Brownsville, Brooklyn

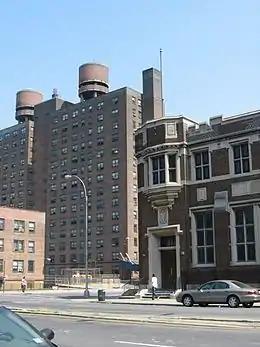

As of 2008, there were a total of 28,298 housing units in Brownsville. Brownsville is dominated by public housing developments of various types, mostly in a small area bounded by Powell Street and Rockaway, Livonia, and Sutter Avenues that is composed of multiple inward-facing developments located on six superblocks. The neighborhood contains the most densely concentrated area of public housing in the United States. NYCHA owns more housing units in Brownsville than in any other neighborhood, with about one-third of the housing stock (around 10,000 units) in its 18 Brownsville developments, comprising over 100 buildings within . In 2013, it was estimated that the housing developments alone contained nearly 21,000 people. Many of these buildings were built in the mid-20th-century and are deteriorating . Some of these NYCHA developments are in the process of being converted into RAD PACT Section 8 Developments, where, as part of a public-private partnership with NYCHA, private developers would take over the developments and provide funding for capital improvements. These conversions include Howard Avenue Houses, Seth Low Houses, Sutter Avenue-Union Houses, Tapscott Street Rehab Houses, Ralph Avenue Houses, 104-14 Tapscott Street Houses, and Lenox Road-Rockaway Parkway Houses.